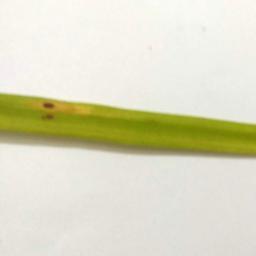
Label: Rice___Brown_Spot